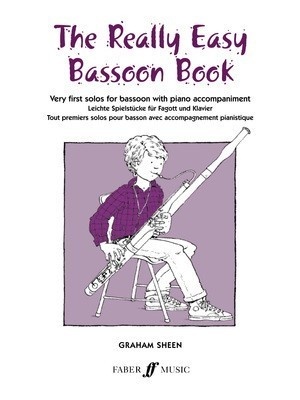
REALLY EASY BASSOON BOOK
If you can play just a few notes on the Bassoon, then you're ready for this book. Here are 20 imaginative little pieces specially composed for the absolute beginner - traditional tunes, classics and specially composed melodies, all of them with attractive piano accompaniments. The pieces are arranged progressively, so you can hear the step-by-step improvement in your playing as well as simply enjoying the music. **ABRSM selected piece (Bassoon 2006-2013): Rondo (Sheen) **Trinity College London selected pieces (Bassoon 2012-2014): Rondo (Sheen) Russian Folksong (Tchaikovsky) Bauernlied from Two Norwegian Melodies (Grieg) The Elephant (Saint Saens) Artist Composer Publisher Faber Music Series Bassoon and piano albums Pages 40(07) Language Instrument Bassoon Category Woodwind SubCategory1 Repertoire SubCategory2 Collections Medium Softcover ISBN13 9780571510351 ISBN13 00014043 Dimensions 305x229
Brand: Hal Leonard
Category: Arts & Entertainment > Hobbies & Creative Arts > Musical Instruments > Woodwinds > Bassoons